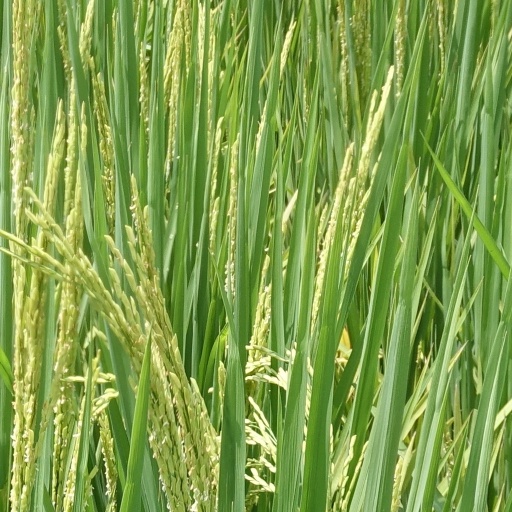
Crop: rice